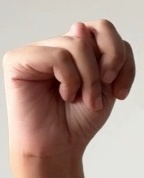
ASL sign: N